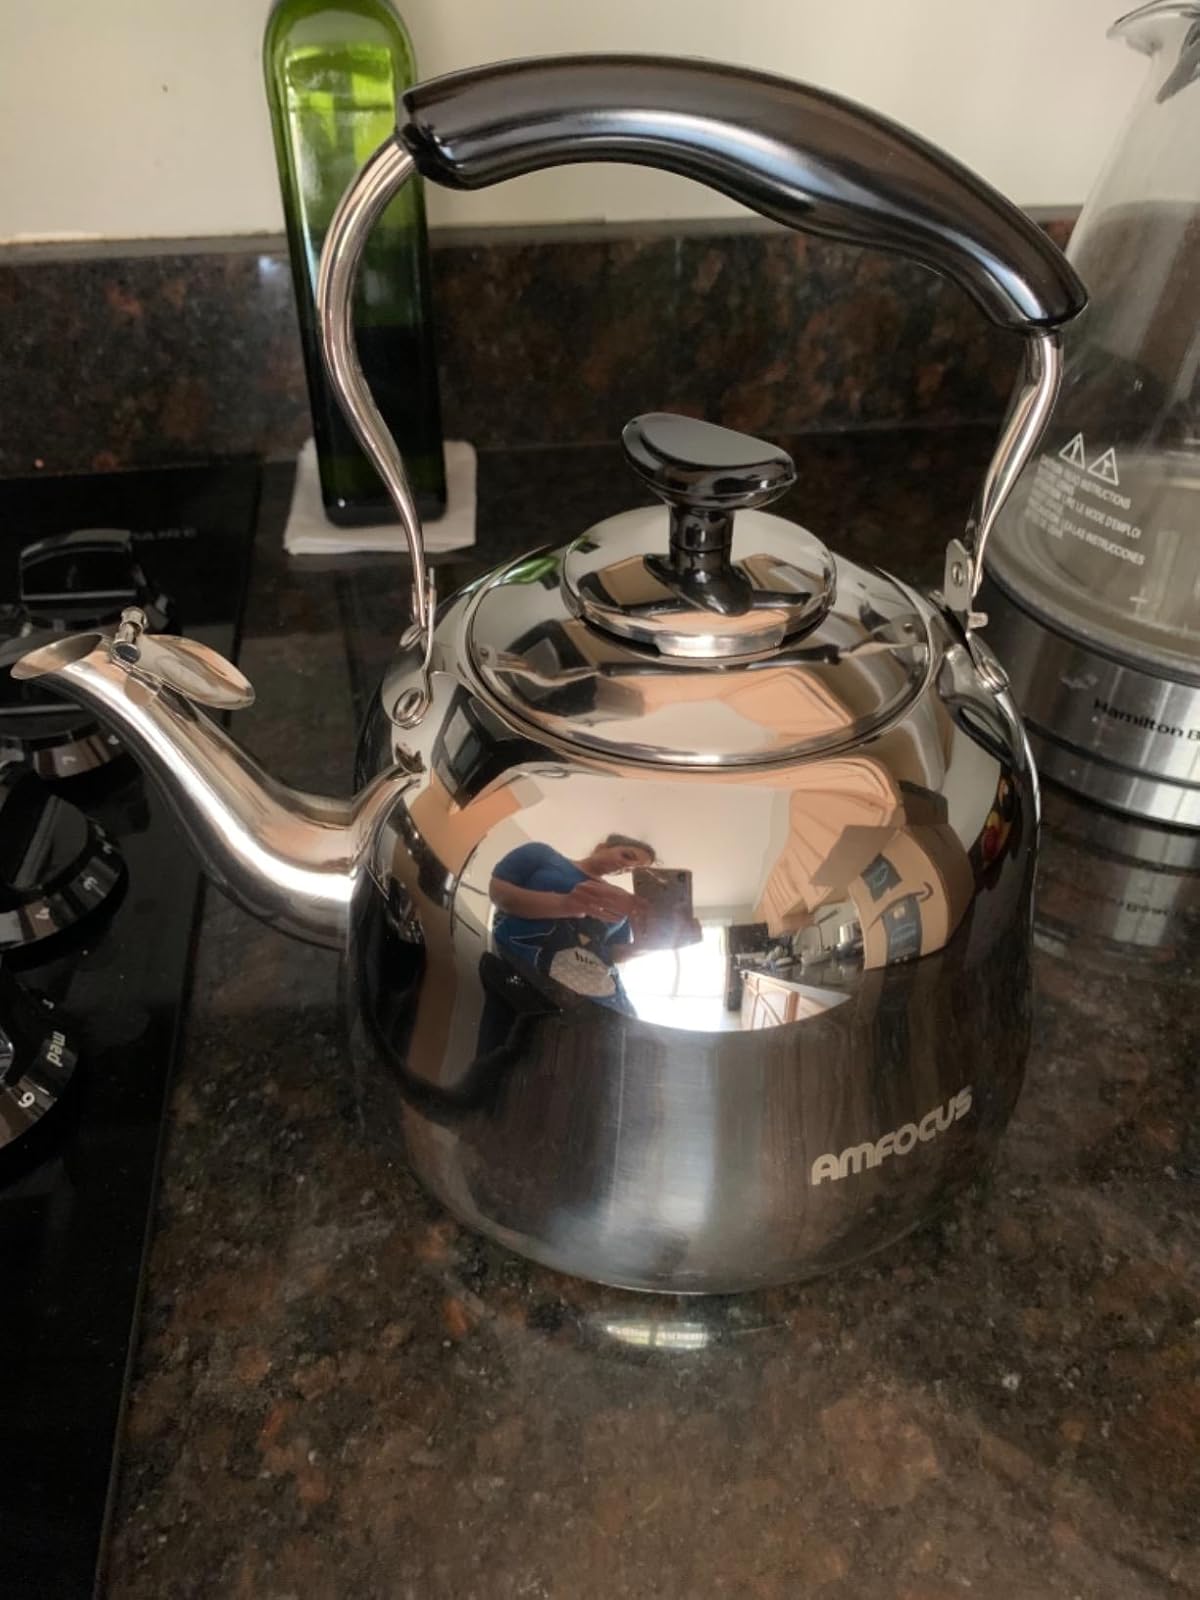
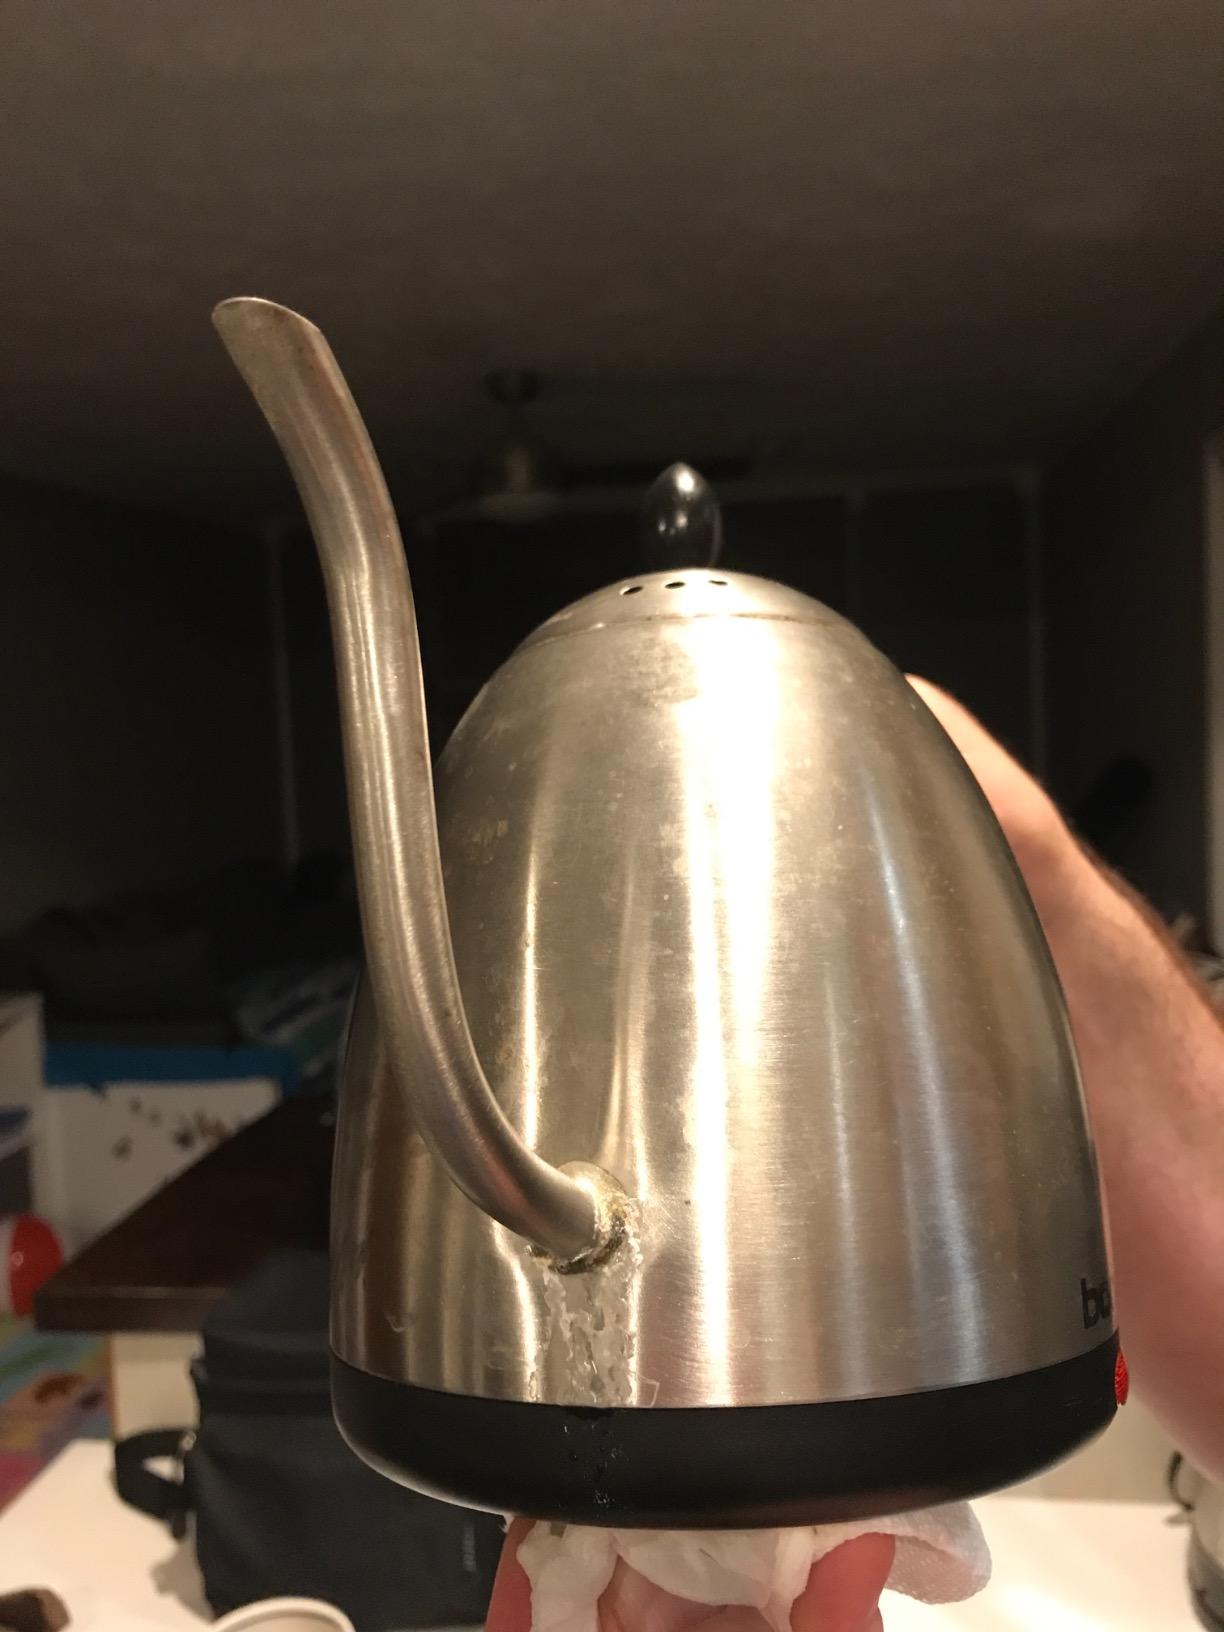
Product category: items_kettle
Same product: no